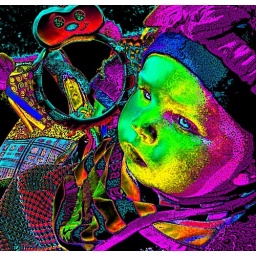
solarized yellow mommy in mirror